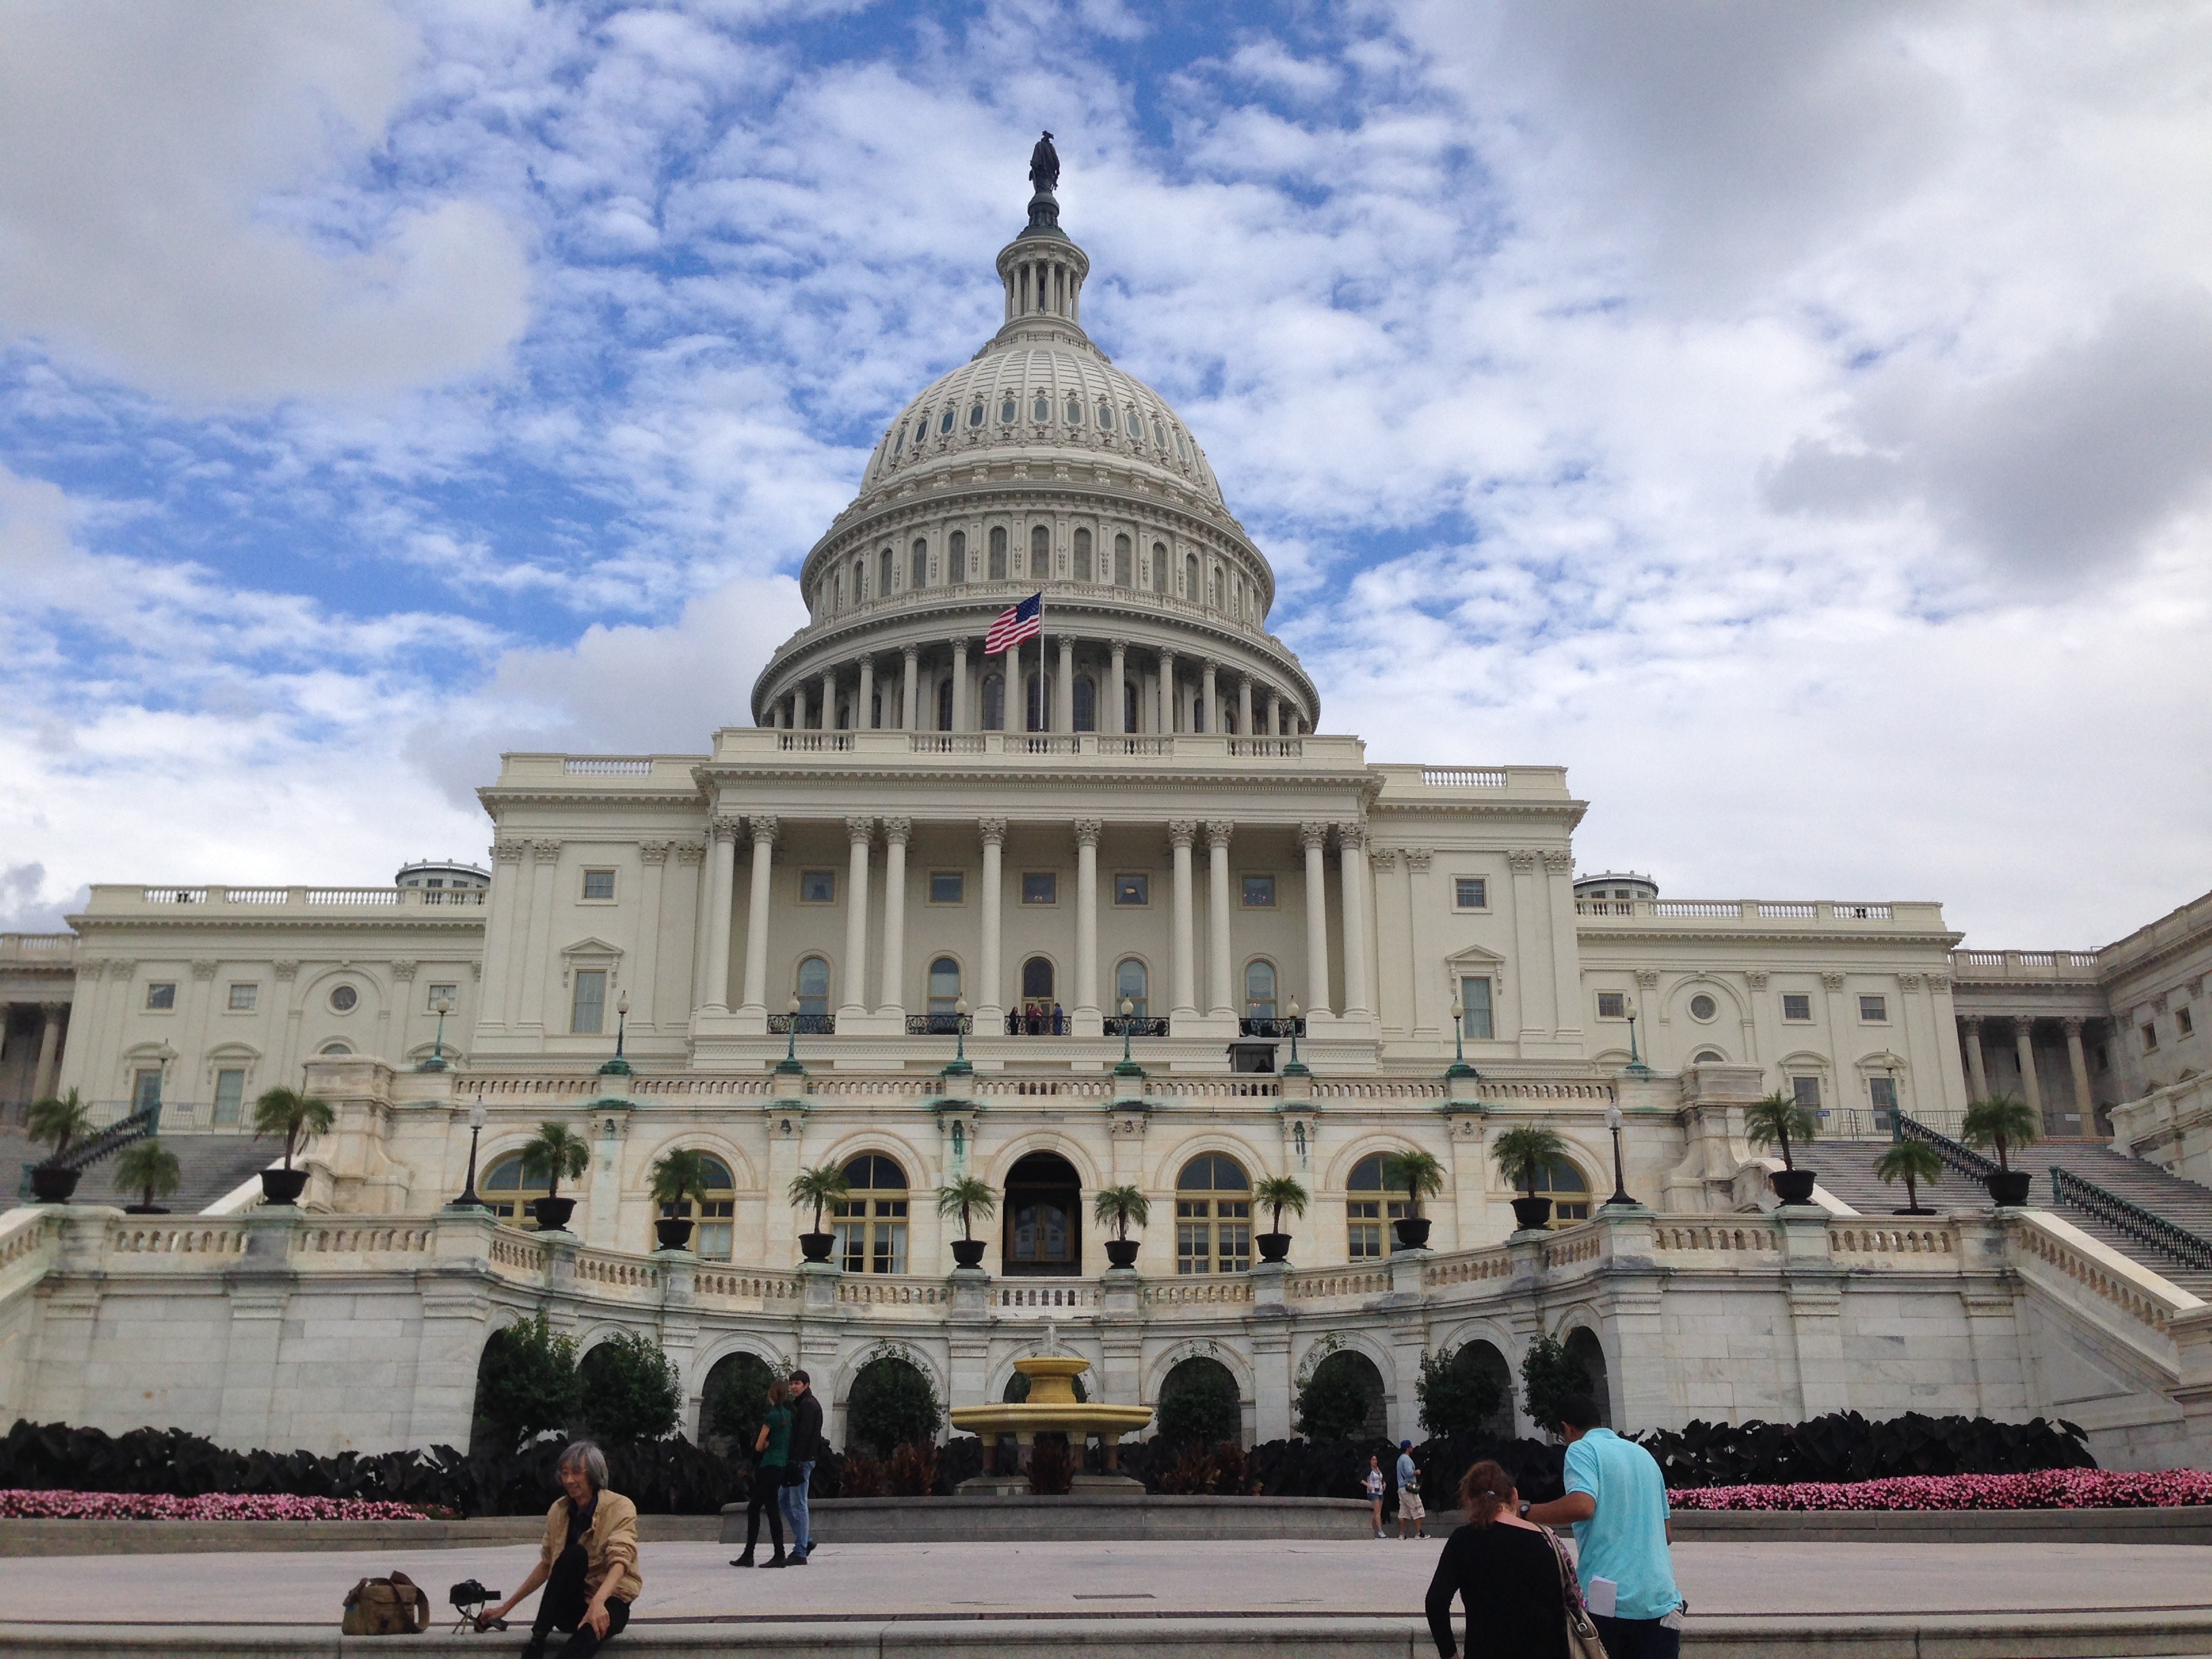
architecture, building, palace, city, vacation, travel, plaza, usa, landmark, sightseeing, attraction, historic, tourism, place of worship, washington, capital, national, place, american, politics, history, town square, famous, government, historical, tourist attraction, basilica, dome, classical architecture, historic site